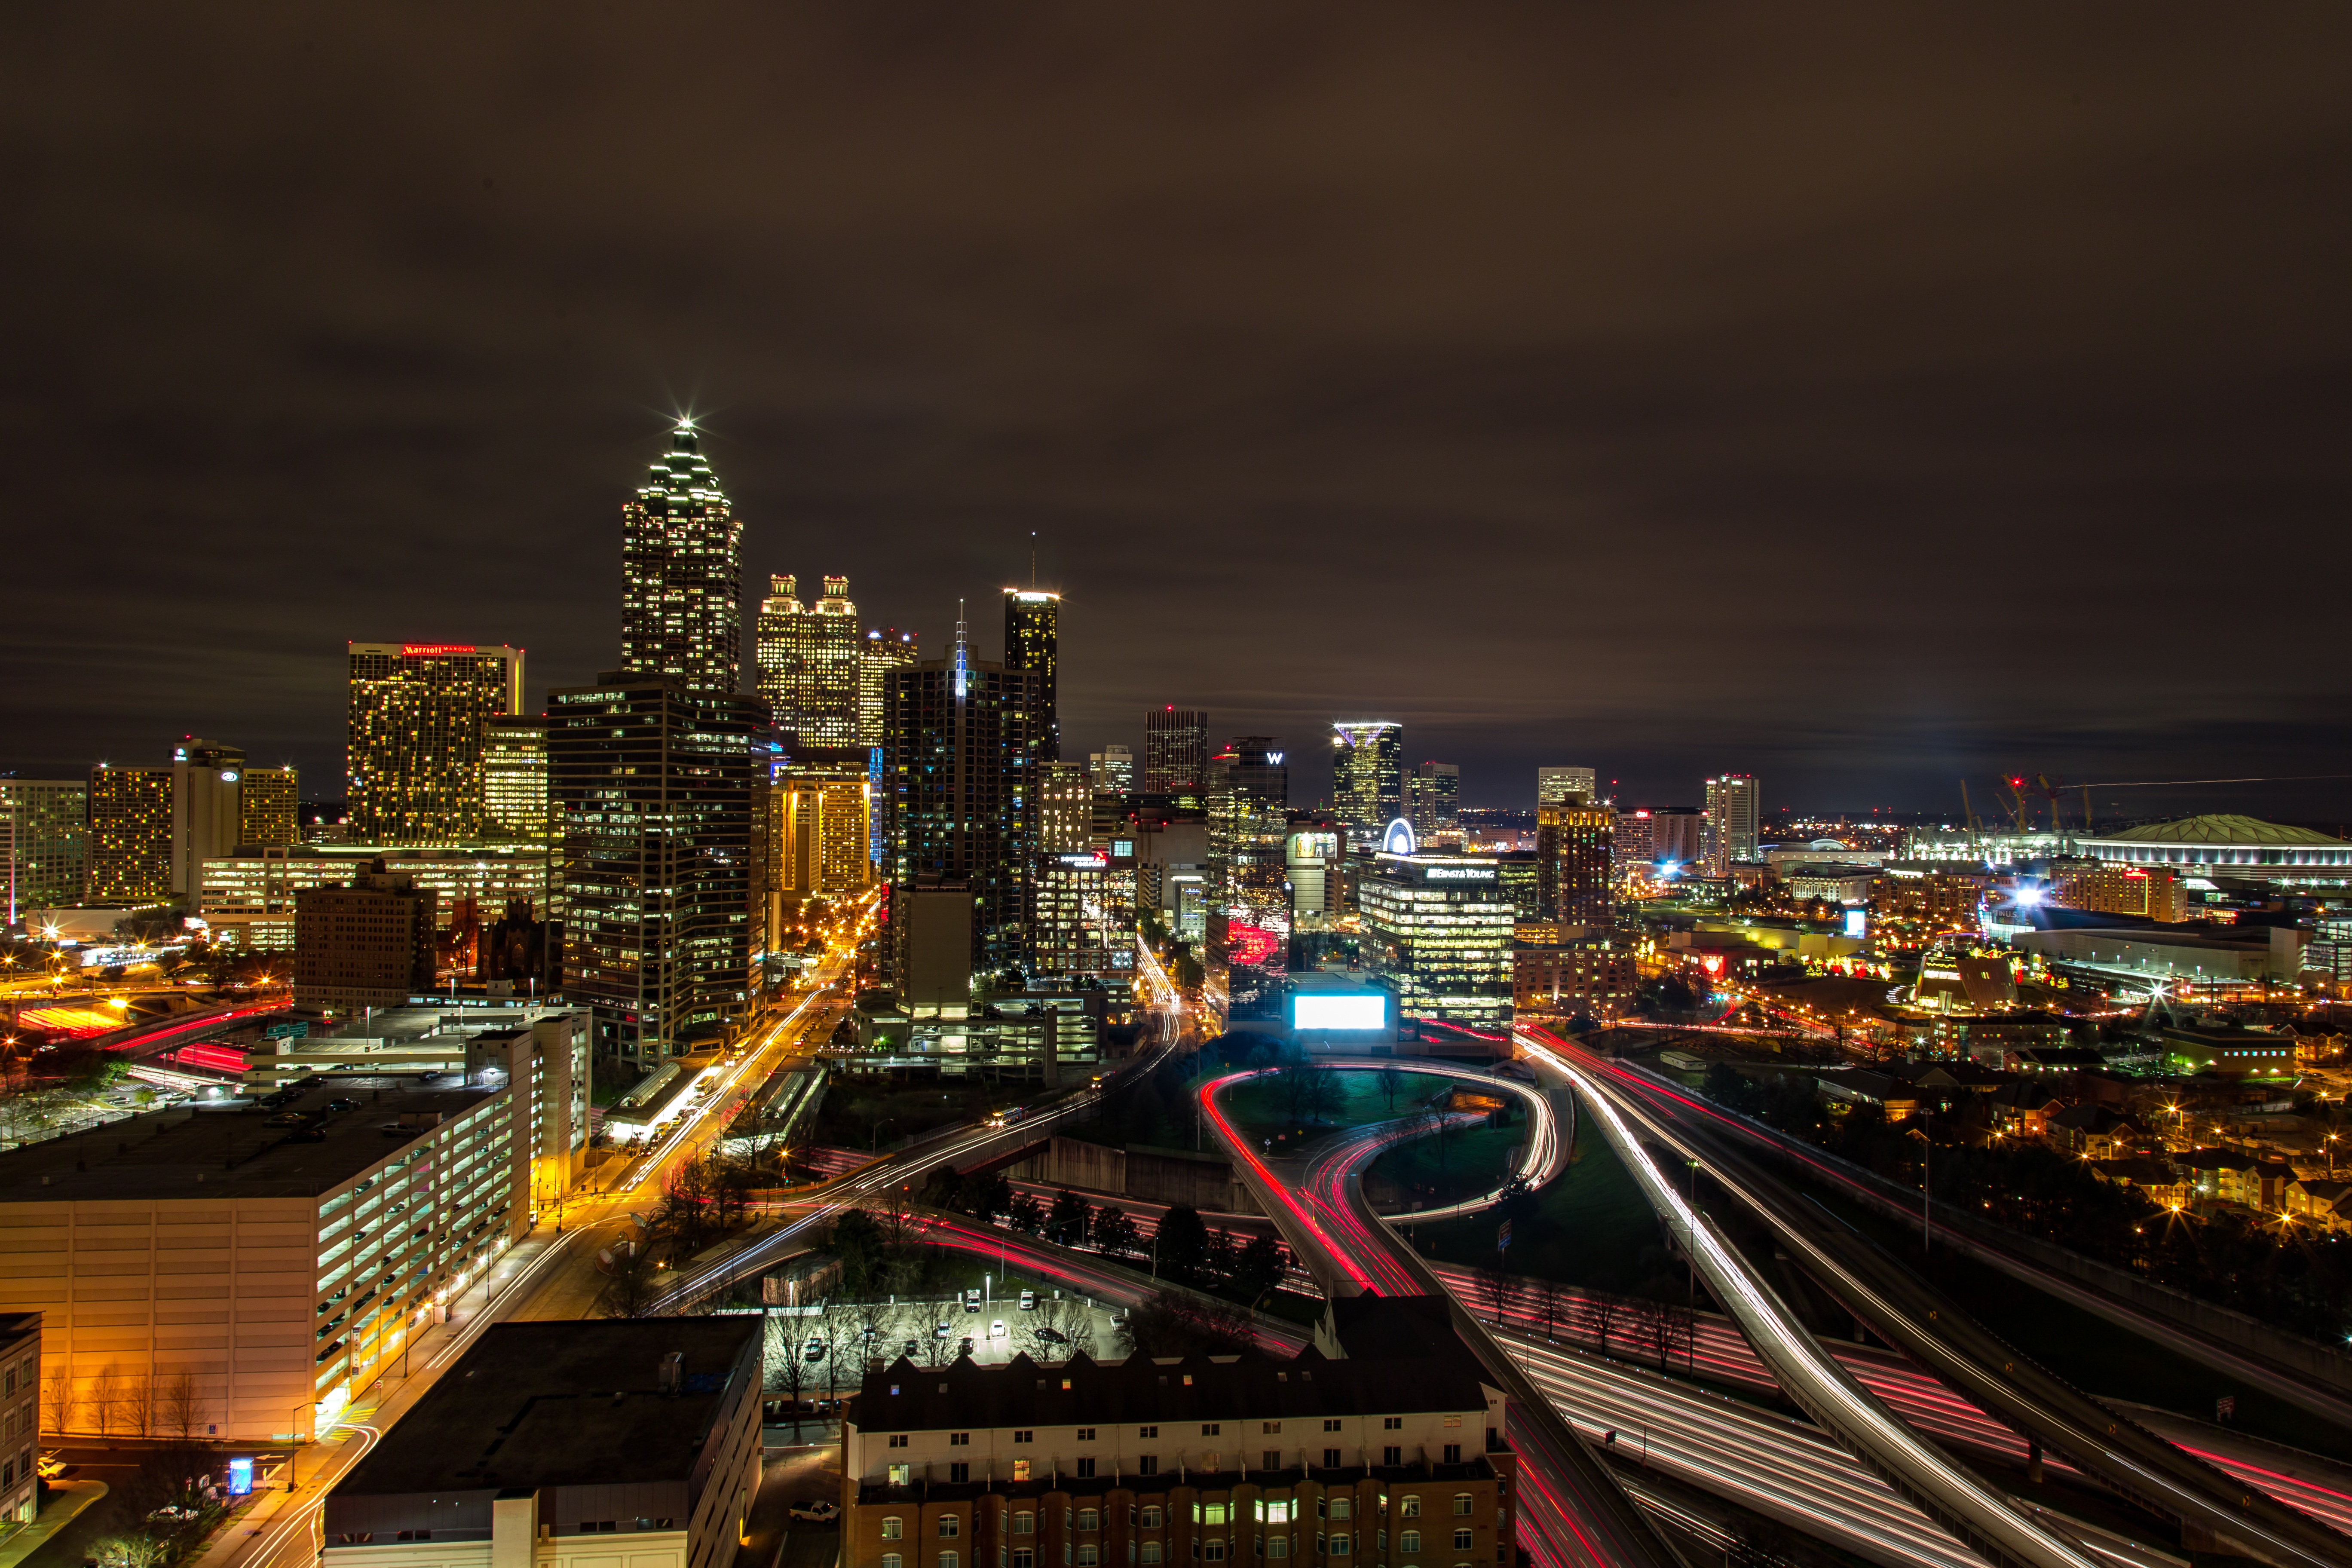
skyline, night, city, skyscraper, cityscape, downtown, dusk, evening, landmark, metropolis, urban area, geographical feature, human settlement, metropolitan area